Which point is corresponding to the reference point?
Reference image:
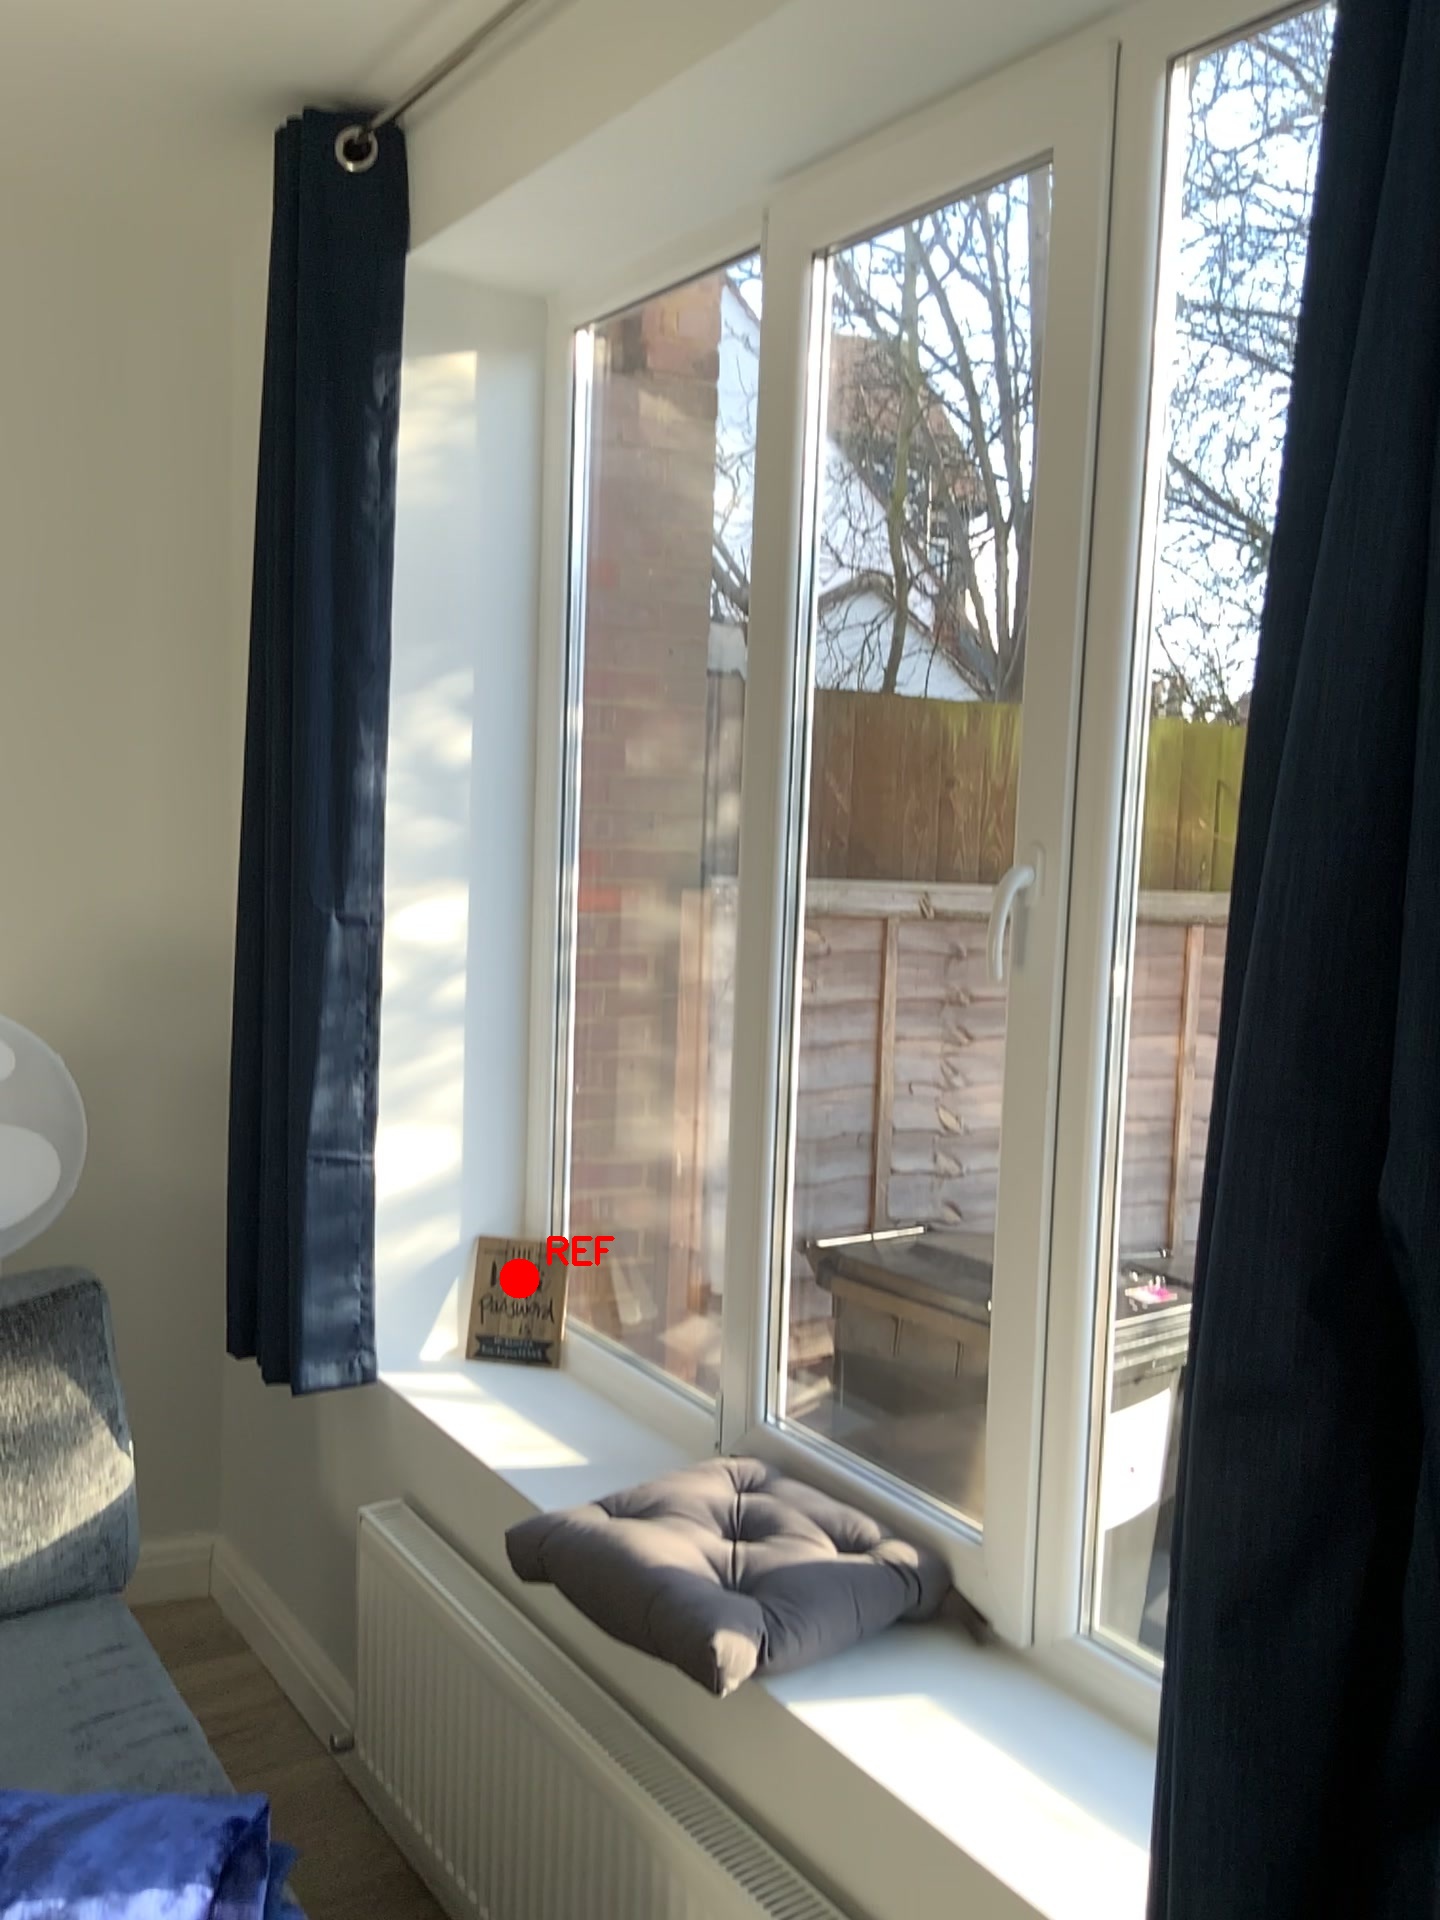
Option image:
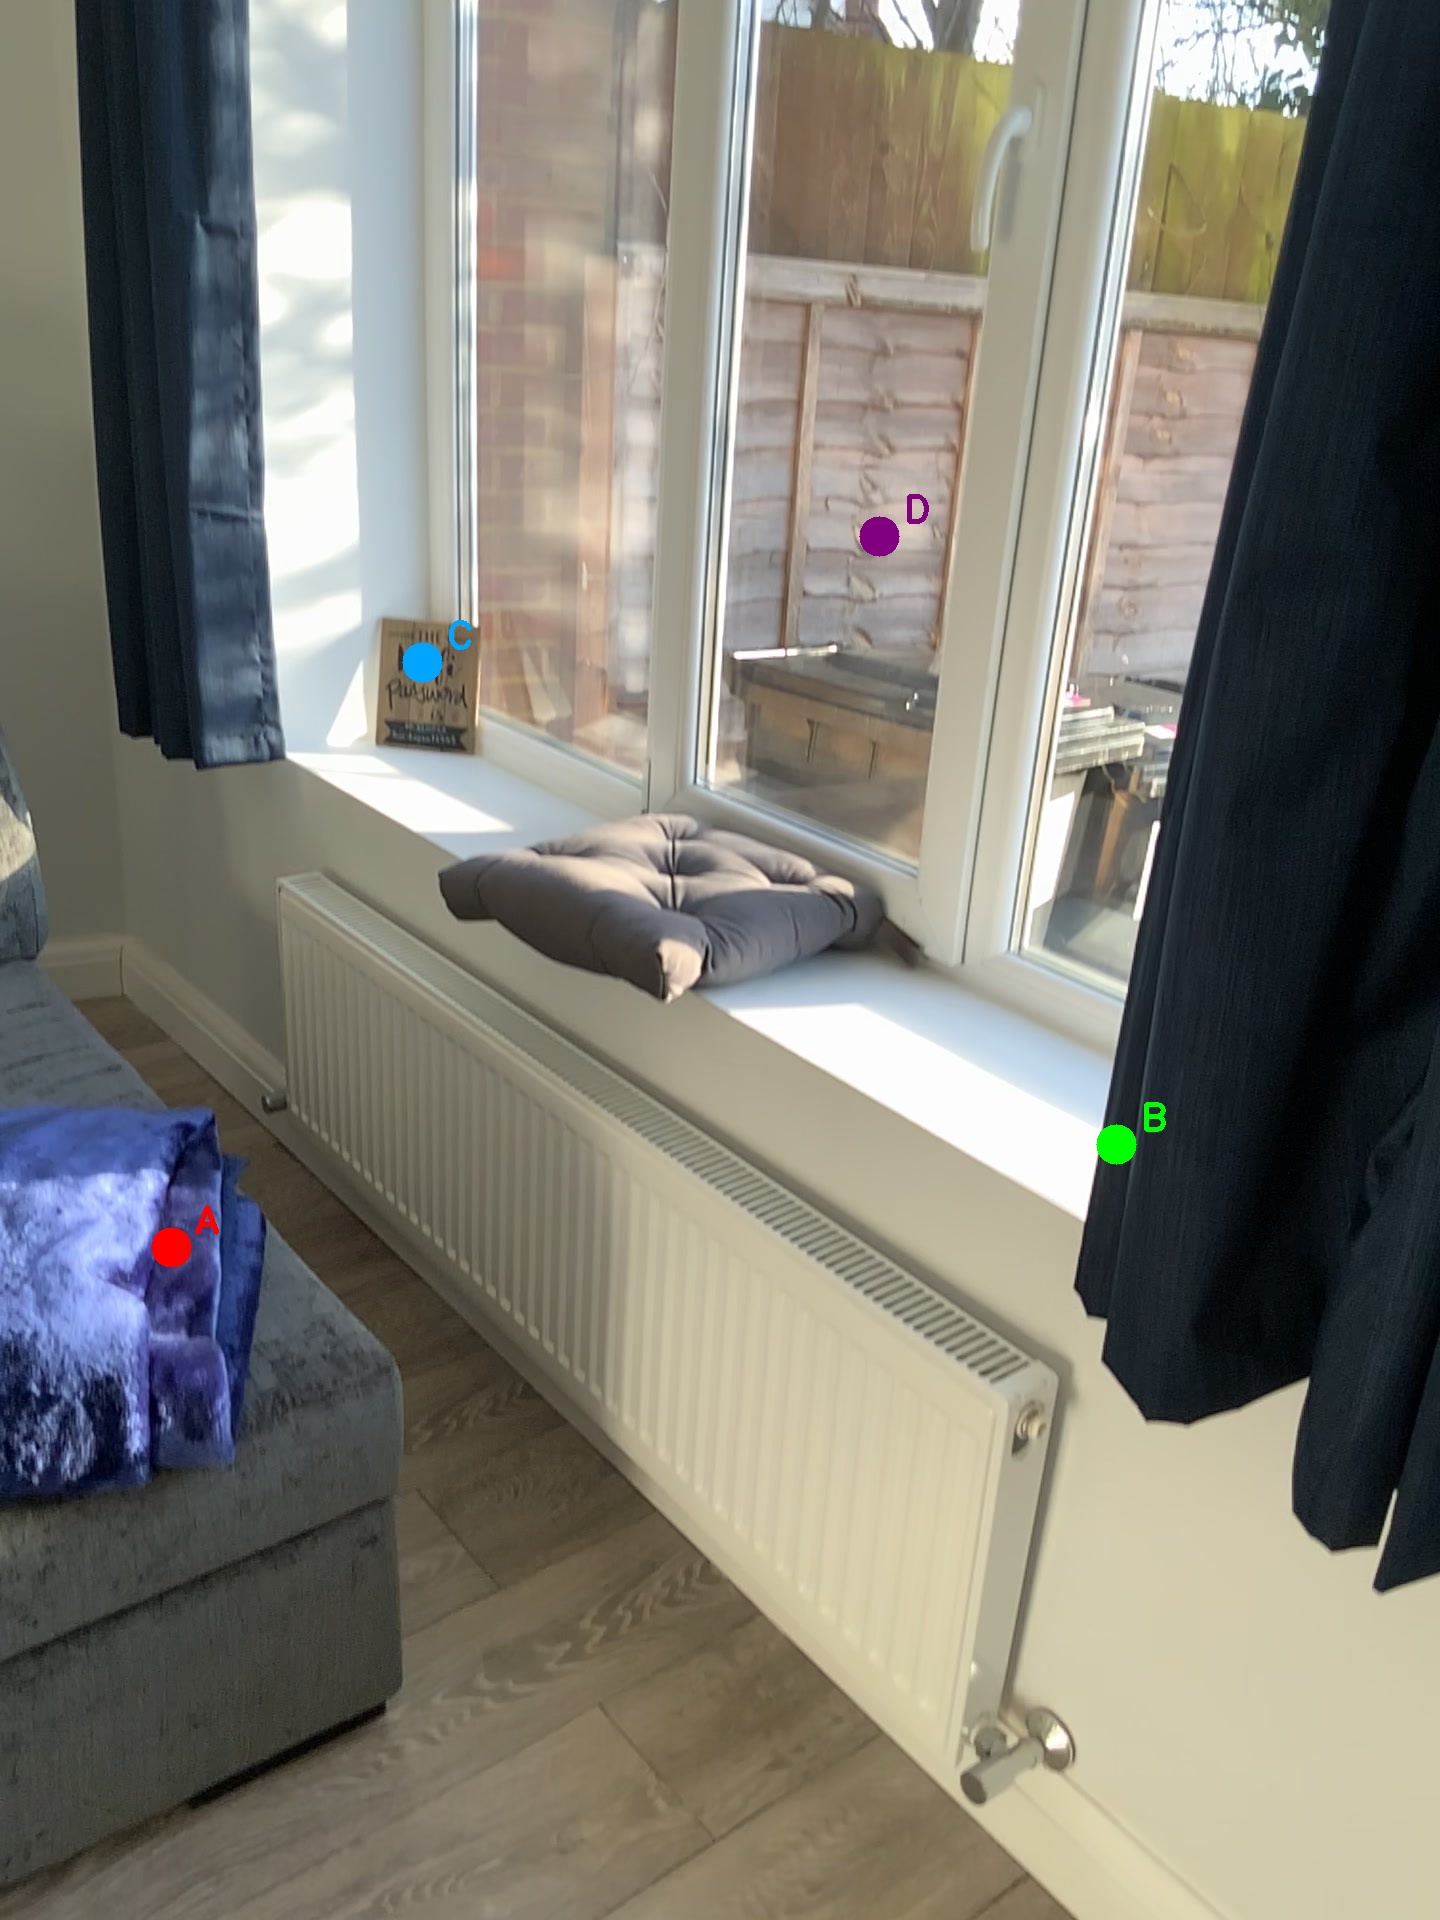
Choices:
Point A
Point B
Point C
Point D
Answer: (C)